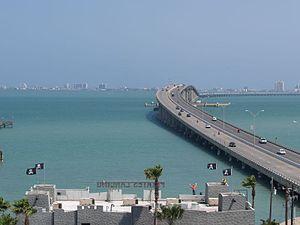
Cet article recense les zones humides du Mexique concernées par la convention de Ramsar.